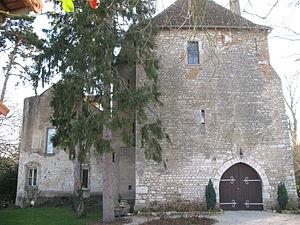
Champforgeuil est une commune française située dans le département de Saône-et-Loire en région Bourgogne-Franche-Comté.
Le château de Champforgeuil est situé sur la commune de Champforgeuil en Saône-et-Loire, à proximité de l'église paroissiale.